Ecstatic dance

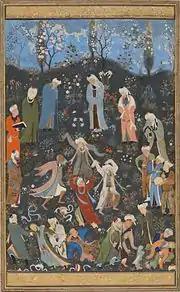
The musicologist argued that the ecstatic dance of the Sufis and others was "primitive". Painting by Kamāl ud-Dīn Behzād (c. 1485)

Many different formats have developed since the 1970s, often spun off from Roth's "5Rhythms". After being taught by Roth in 1989, Susannah and Ya'Acov Darling-Khan founded the Moving Centre School in Britain in 1989, teaching the 5 rhythms across Europe. In the early 1990s, "Barefoot Boogie" in San Francisco offered twice weekly drug and alcohol free dance event very similar in form to contemporary ecstatic dance, without the name. In 2006, having met shamans in the Amazon, the Darling-Khans started their own ecstatic dance form, Movement Medicine. The science and environment journalist Christine Ottery, writing for "The Guardian" in 2011, suggested that "ecstatic dancing has an image problem" but that it "encompasses everything from large global movements such as 5Rhythms and Biodanza to local drum'n'dance meet-ups". Reviewing her experience of "5Rhythms", she suggested that readers may "find 5 Rhythms a good place to start" with ecstatic dance.